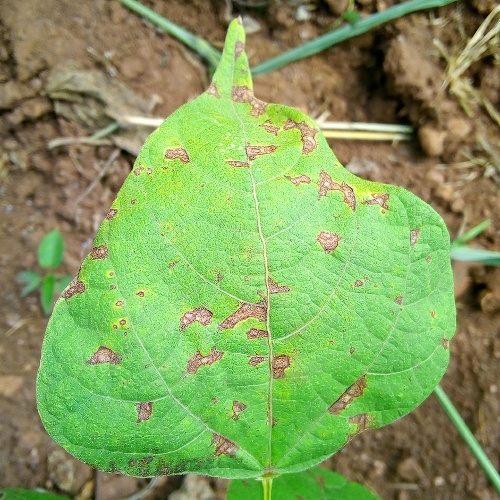
Leaf condition: angular_leaf_spot